Ted Drake

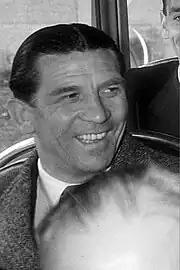
Drake in 1955

Edward Joseph Drake (16 August 1912 – 30 May 1995) was an English football player and manager. As a player, he first played for Southampton but made his name playing for Arsenal in the 1930s, winning two league titles and an FA Cup, as well as five caps for England. Drake is Arsenal's joint fifth highest goalscorer of all time. He also holds the record for the most goals scored in a top flight game in English football, with seven against Aston Villa in December 1935. A former centre forward, Drake has been described as a "classic number 9" and as a "strong, powerful, brave and almost entirely unthinking" player who "typified the English view."